Medical Hall Historic District

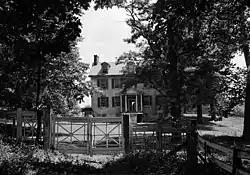
Medical Hall in 1936

Medical Hall Historic District is a historic home and national historic district near Churchville, Harford County, Maryland, United States. The home was constructed of stuccoed stone between 1825 and 1840 and is five bays long, two bays wide, and two and a half stories high. The façade features a centrally placed door with sidelights and a rectangular transom subdivided in a radiating pattern. Also on the property is a stone springhouse which 20th century owners have converted into a pumphouse and a stone cottage believed to be a 19th-century tenant house. The property is associated with John Archer (1741–1810), the first man to receive a degree in medicine in America. One of his sons was a Congressman, judge of the circuit court, and Chief Justice of Maryland Stevenson Archer (1786–1848).